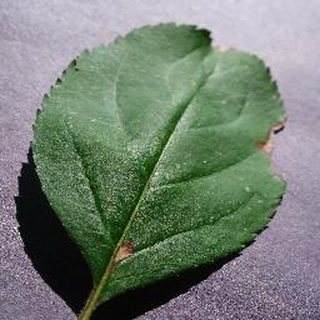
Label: apple_black_rot